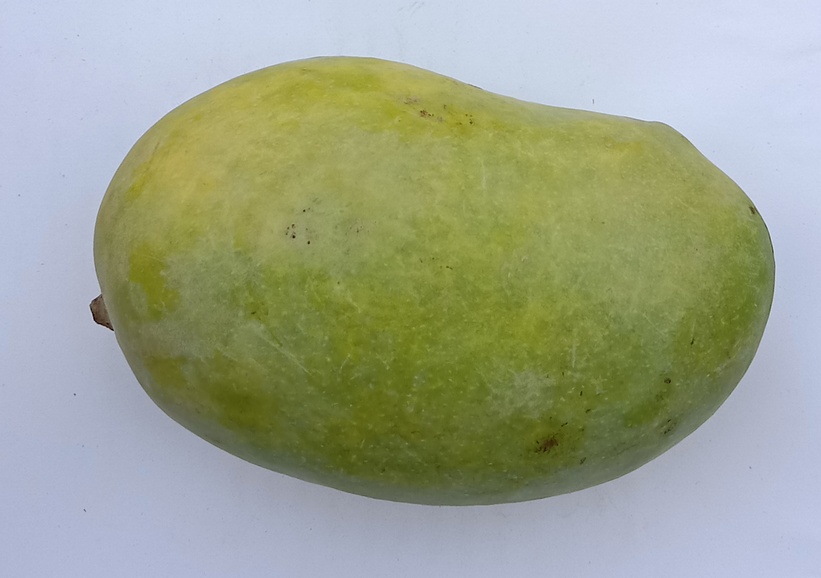
Mango variety: Chaunsa (White)